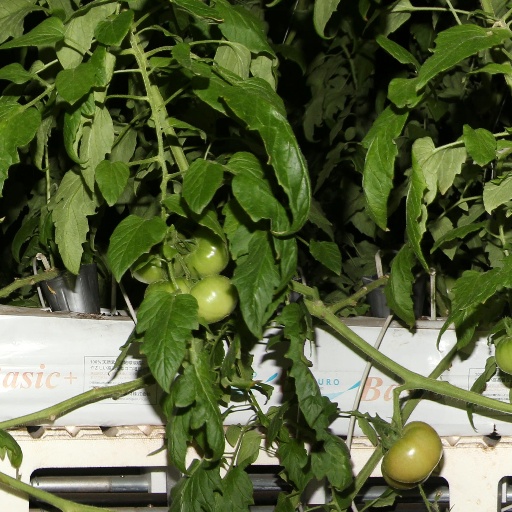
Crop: tomato